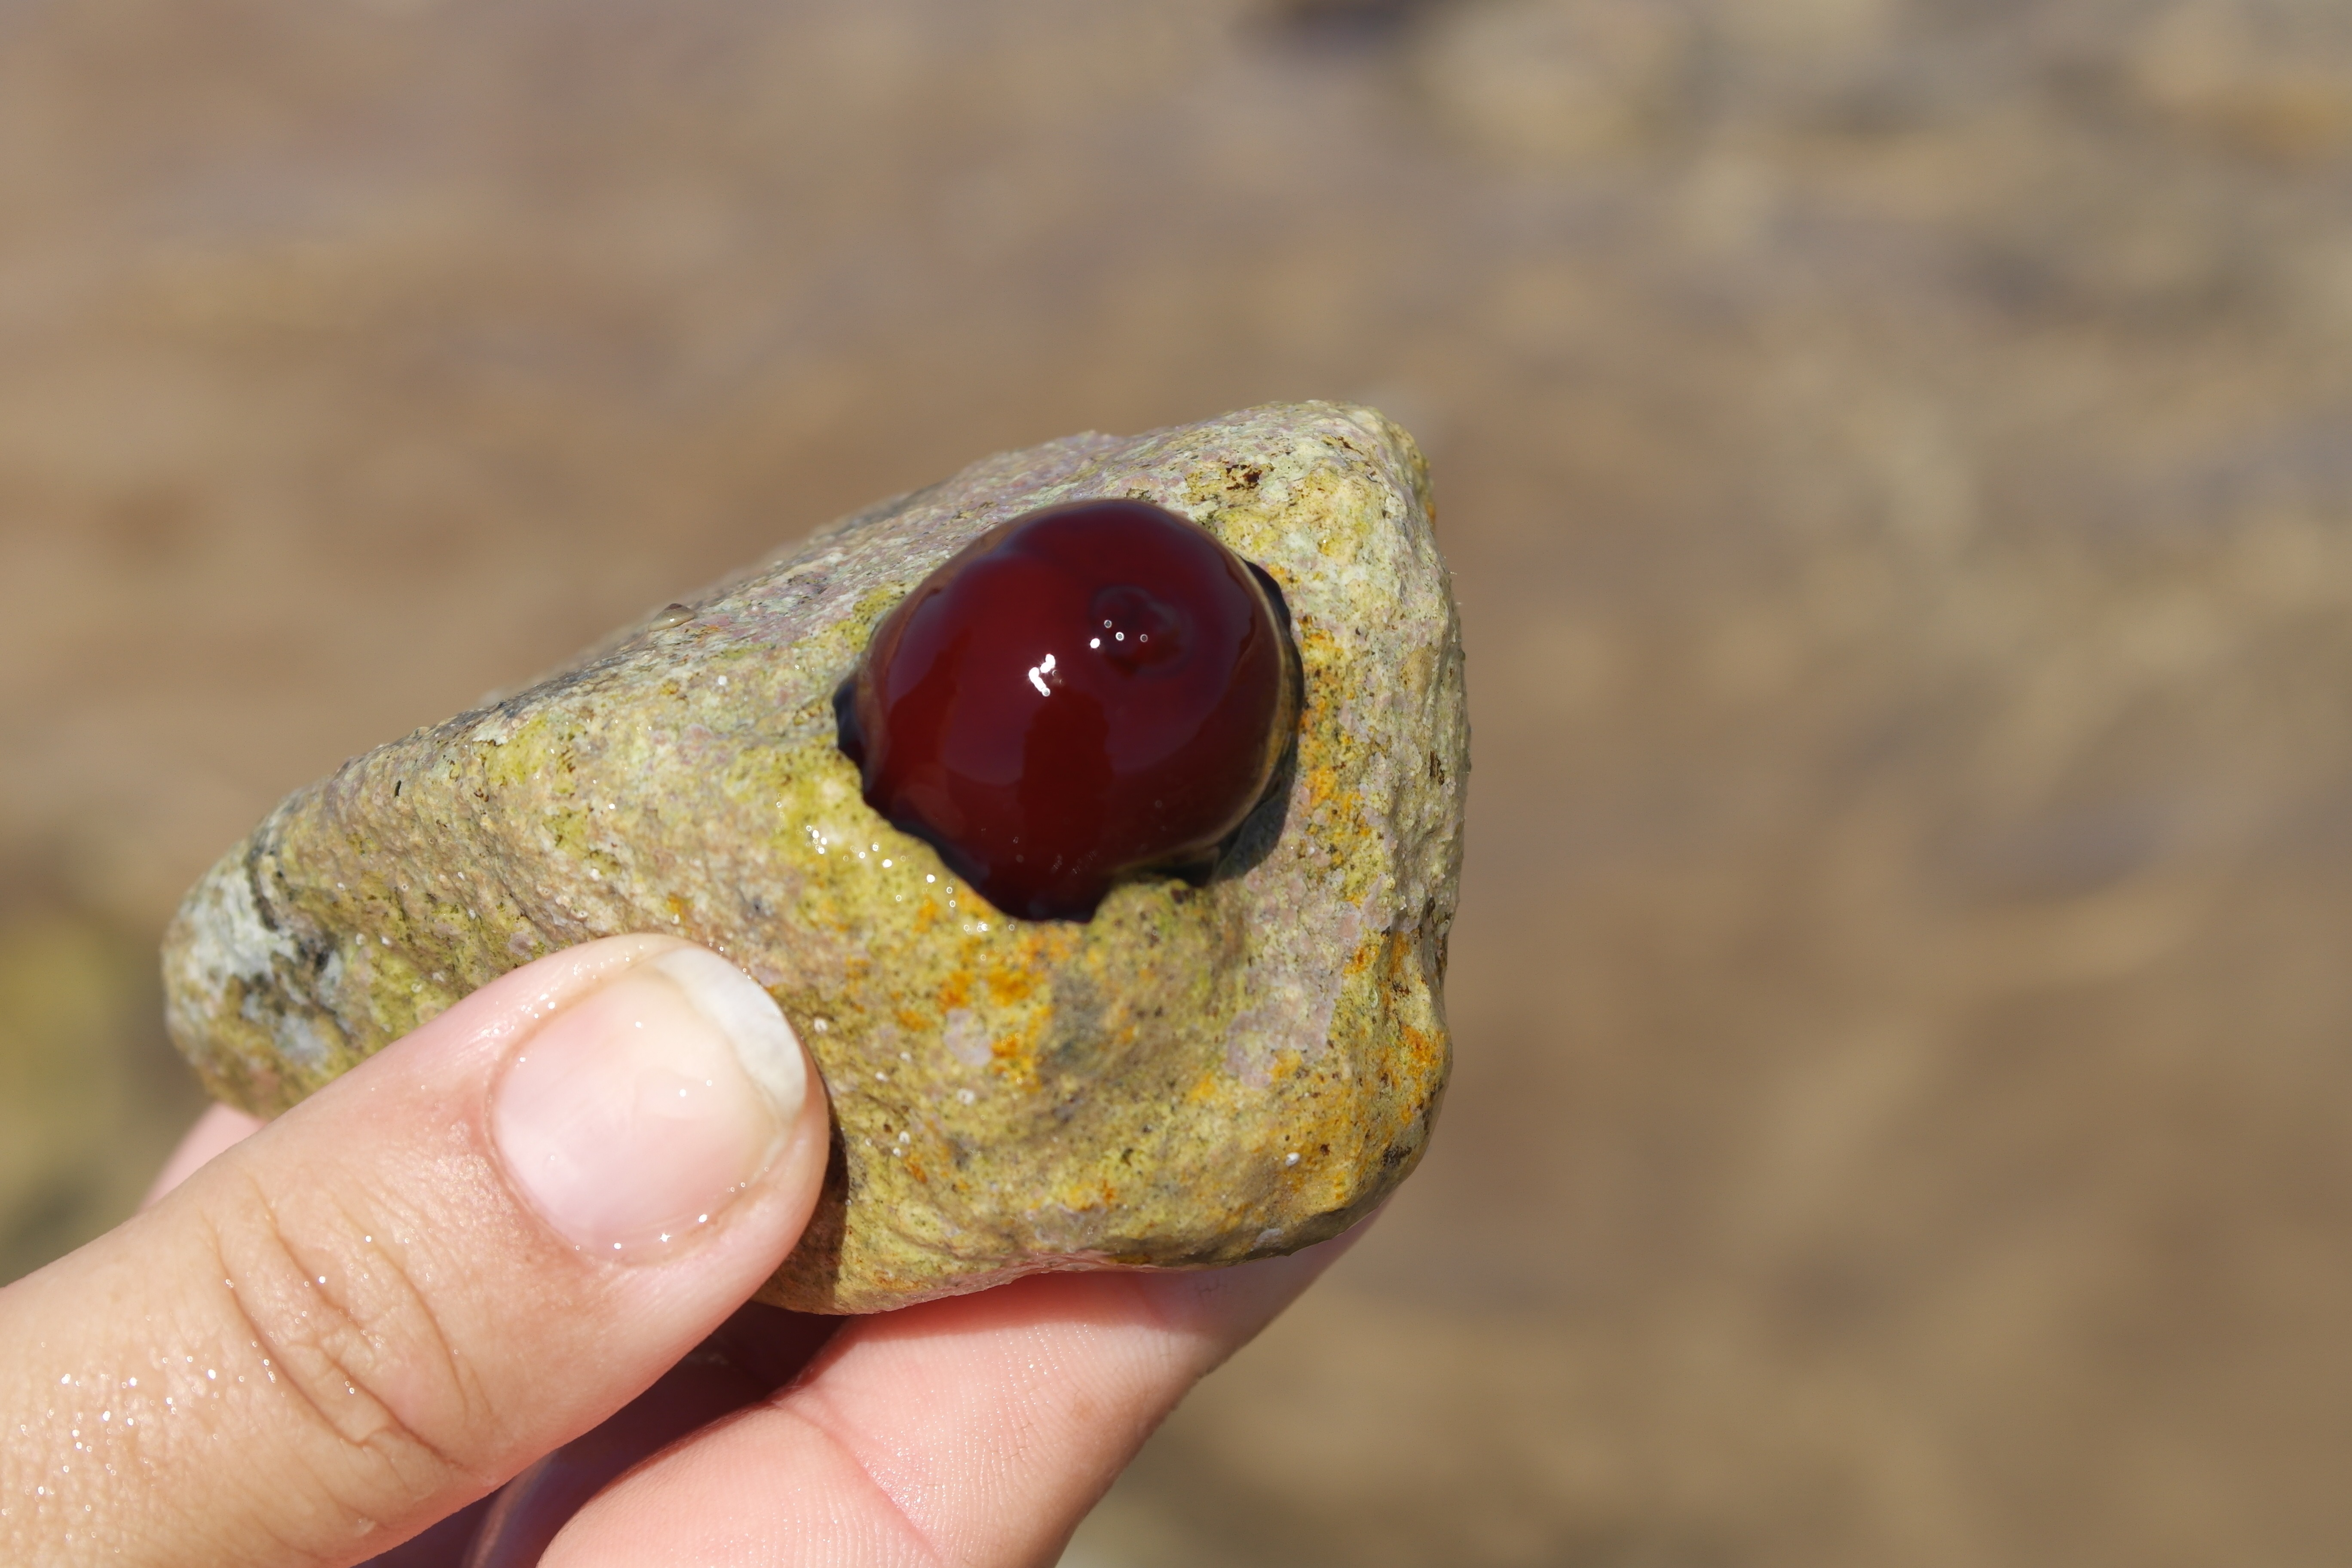
hand, sea, leaf, red, yellow, fauna, close up, jewellery, fungus, detail, macro photography, fashion accessory